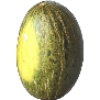
Label: melon_piel_de_sapo